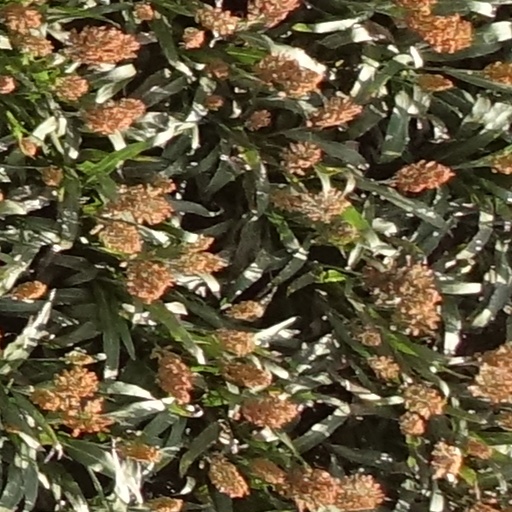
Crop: sorghum